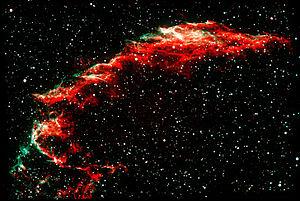
Les Dentelles du Cygne forment un rémanent de supernova dont l'explosion remonterait à une dizaine de milliers d'années. Elles se situent dans la constellation du Cygne. Le nom normalisé de ce rémanent est SNR G074.0-08.6, qui est quelquefois également appelé boucle du Cygne, terme issu de la traduction littérale de son nom anglais.